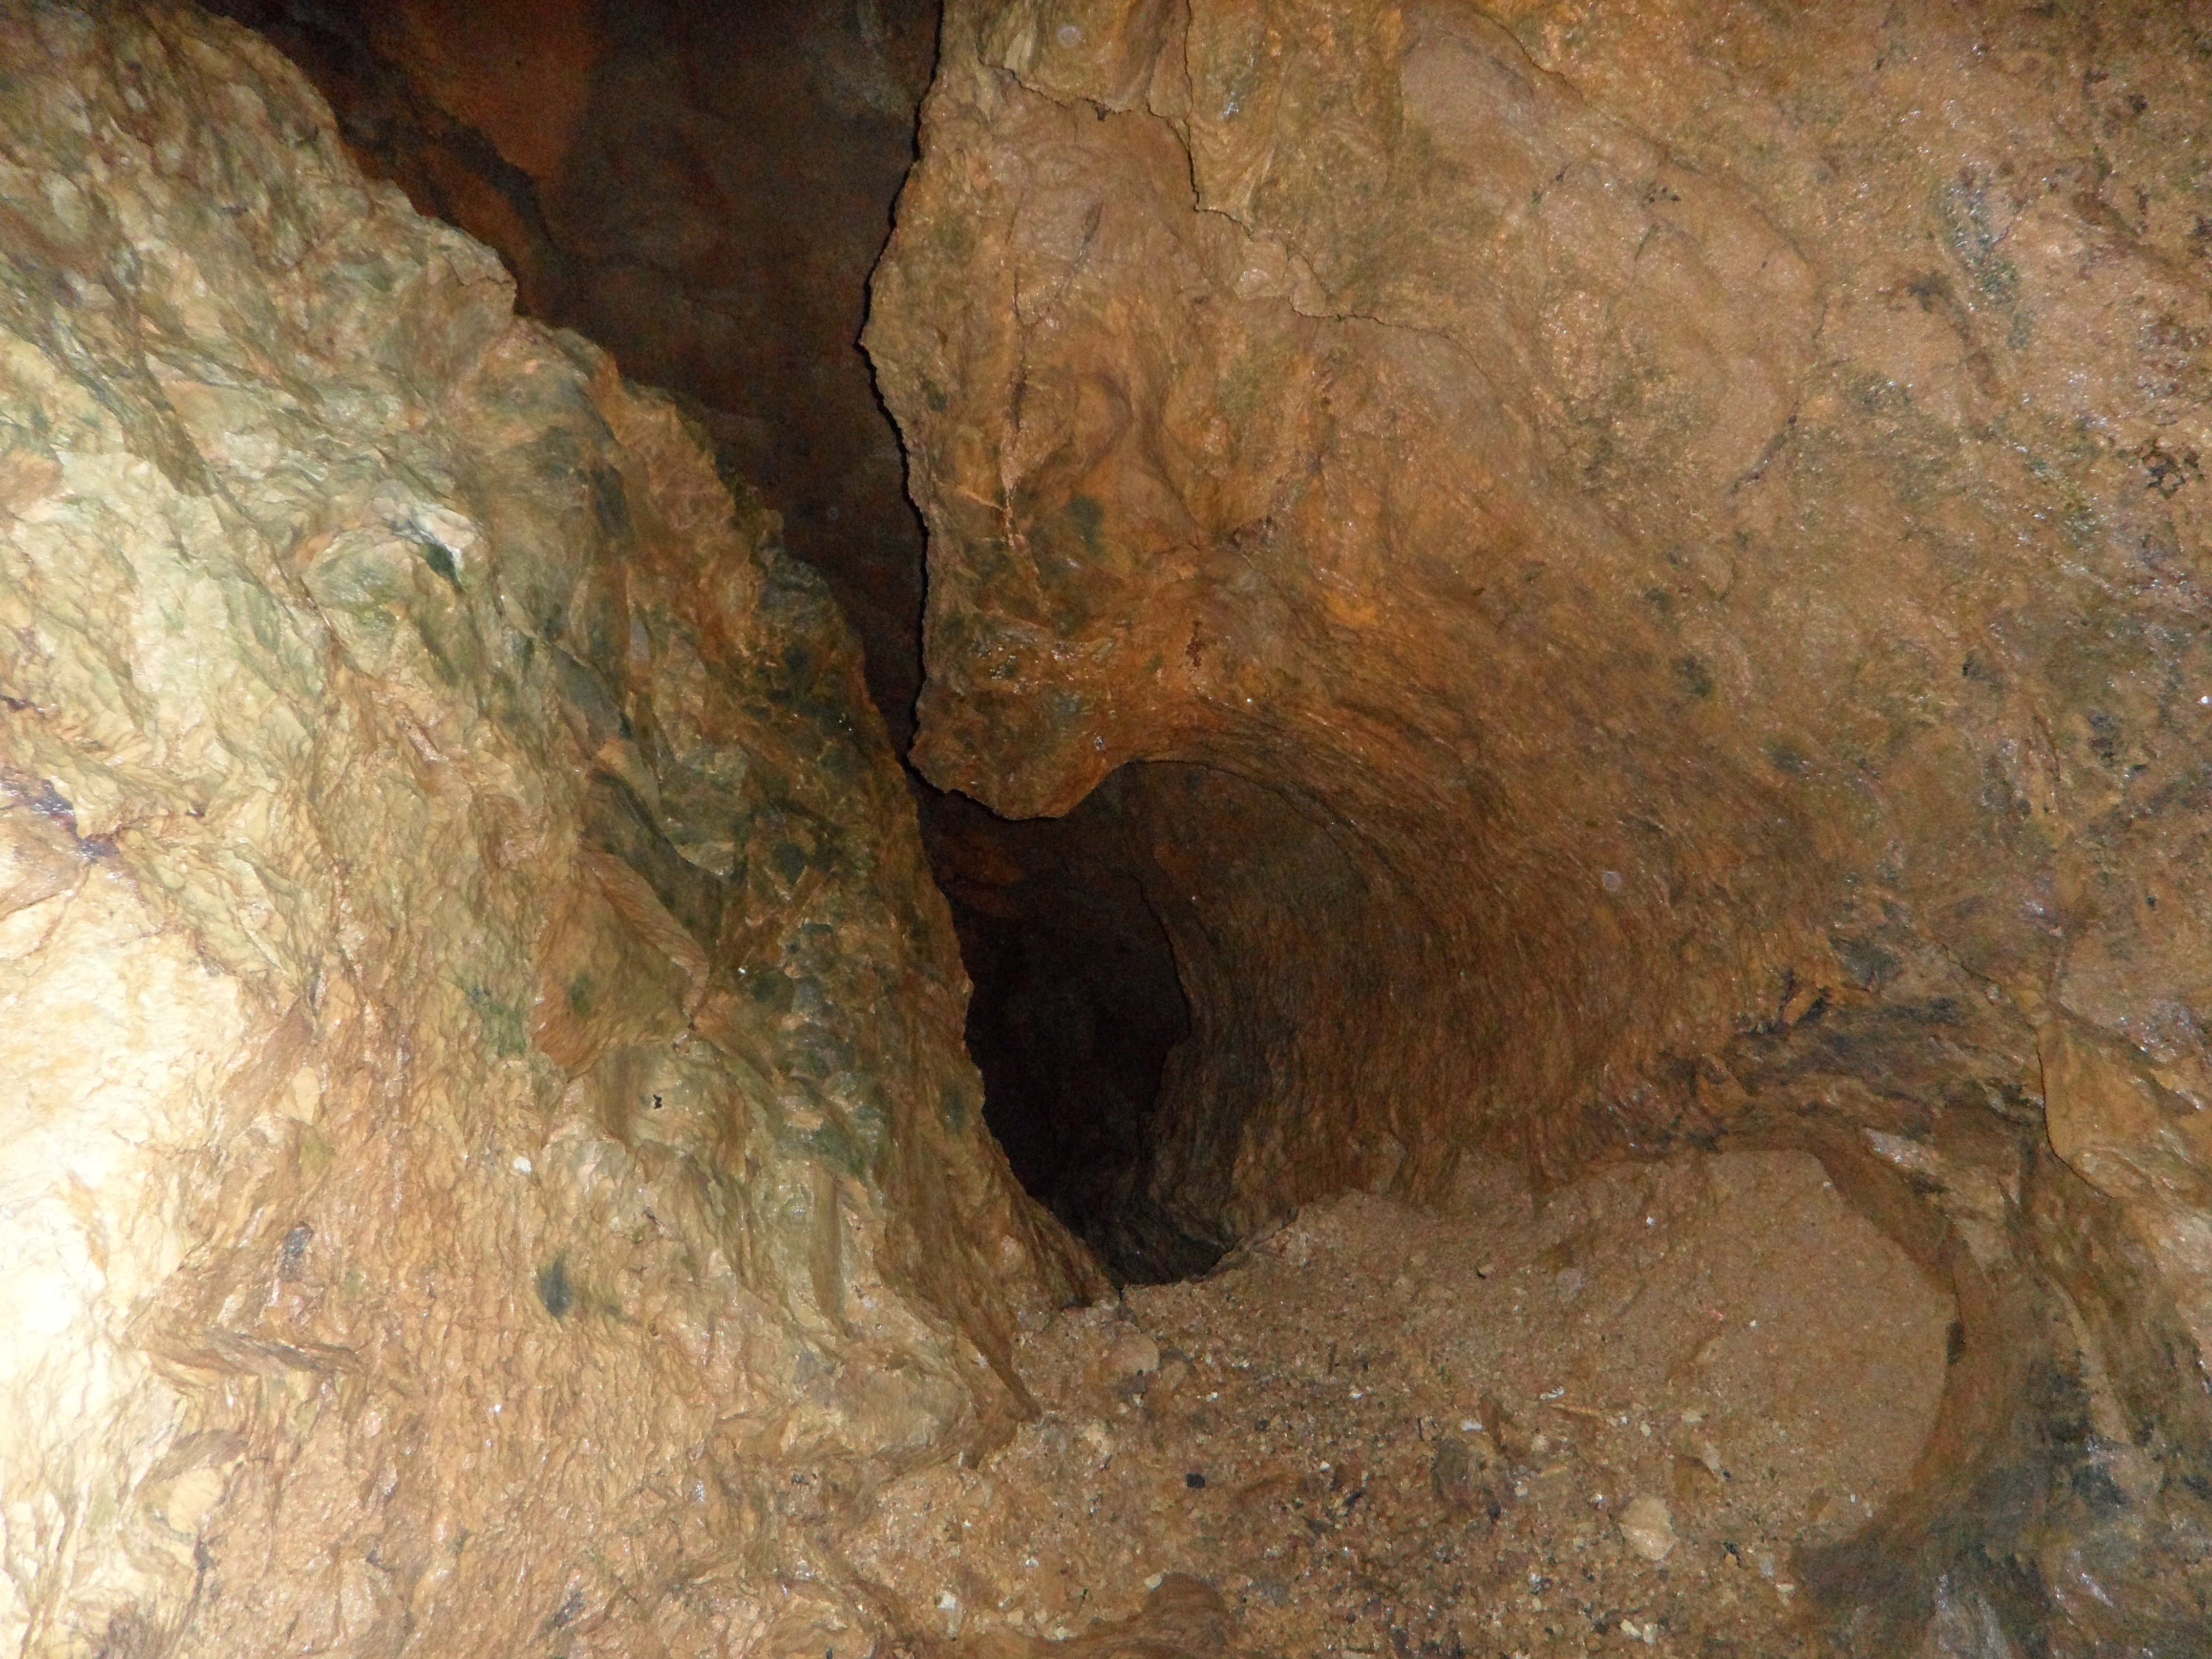
rock, hole, formation, cave, rock formation, geology, caving, stalagmite, landform, swabian alb, geographical feature, pit cave, speleothem, laichingen, deep cave